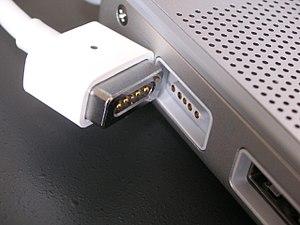
MagSafe ou Universal MagSafe est un connecteur d'alimentation électrique développé par Apple, destiné à tous les ordinateurs portables à processeur Intel de la marque. Ce connecteur a été présenté lors de l'annonce des premiers MacBook Pro le 10 janvier 2006.